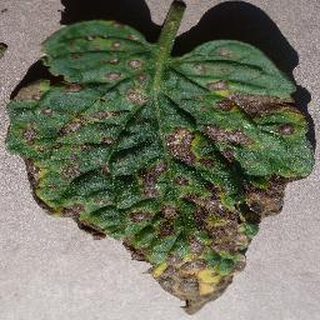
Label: tomato_early_blight